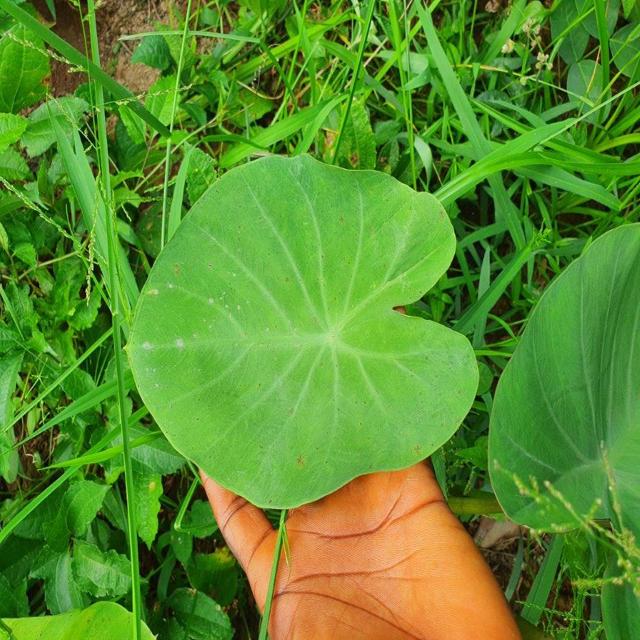
Label: Healthy